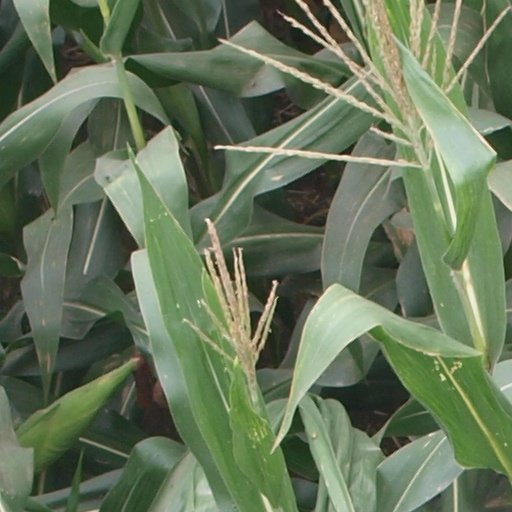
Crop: maize; corn